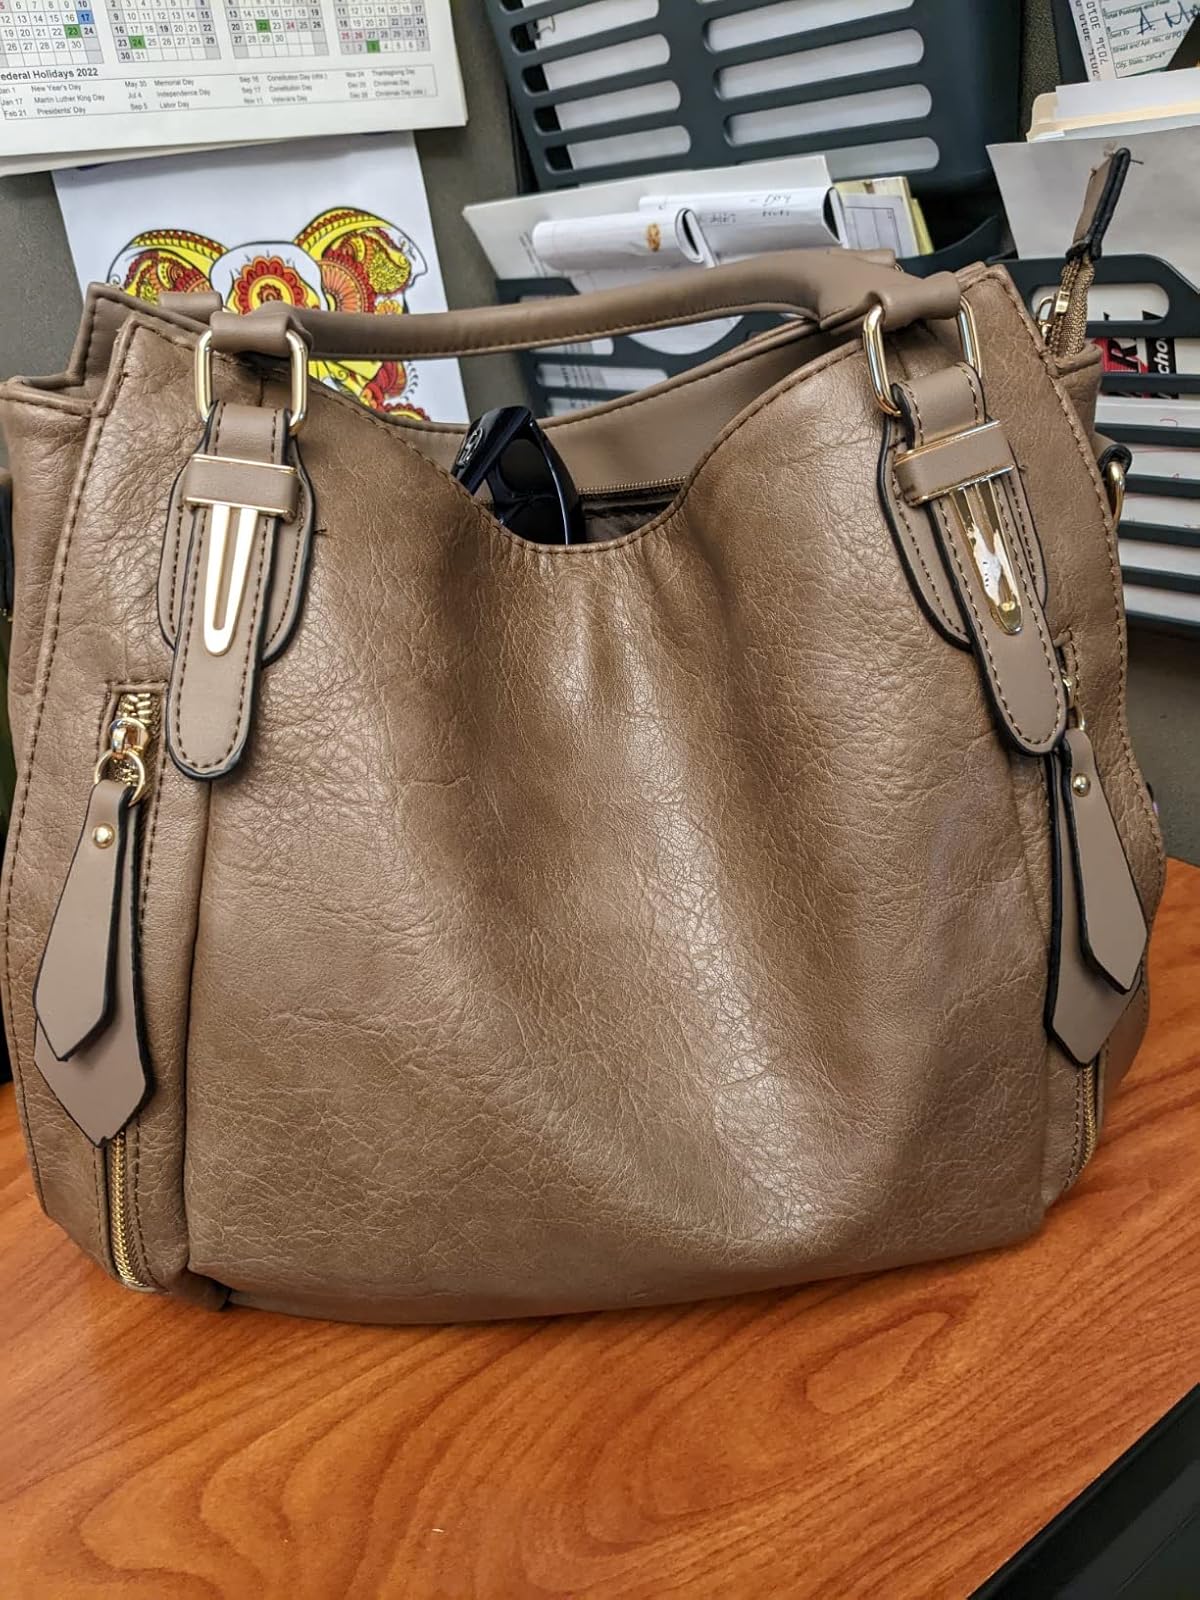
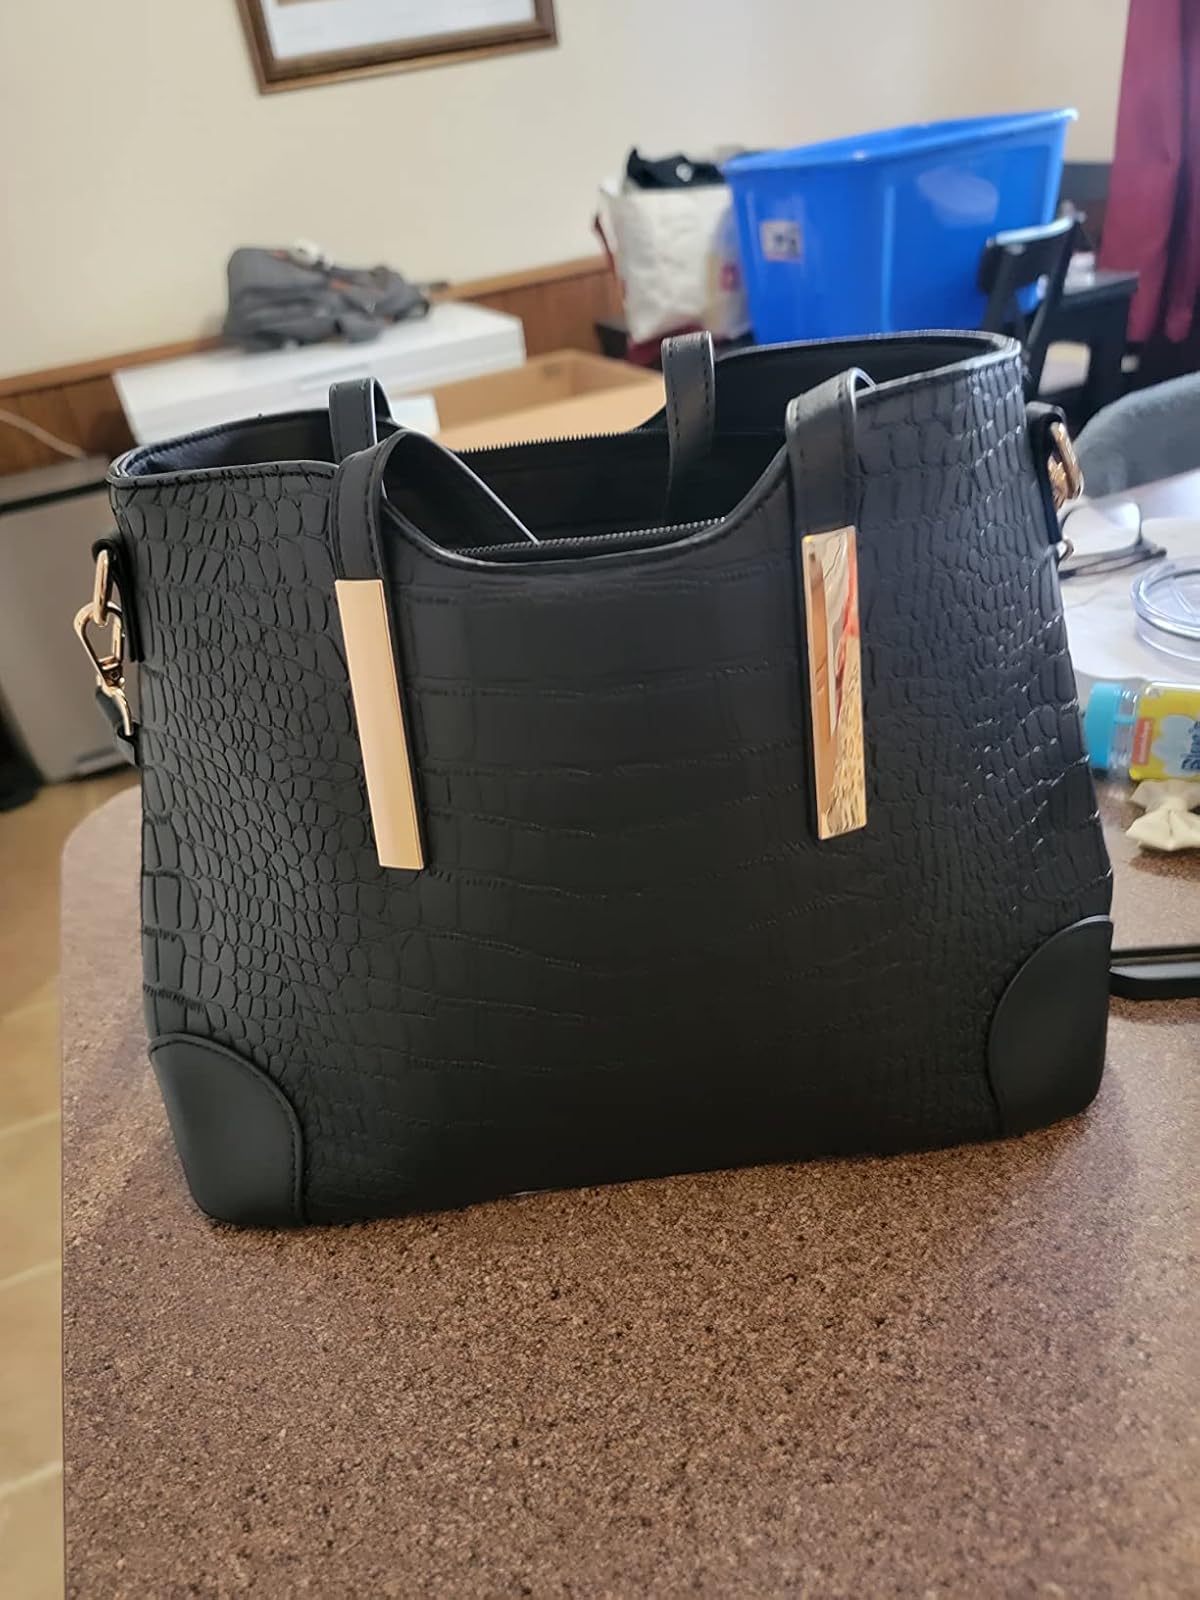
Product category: accessories_handbag
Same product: no